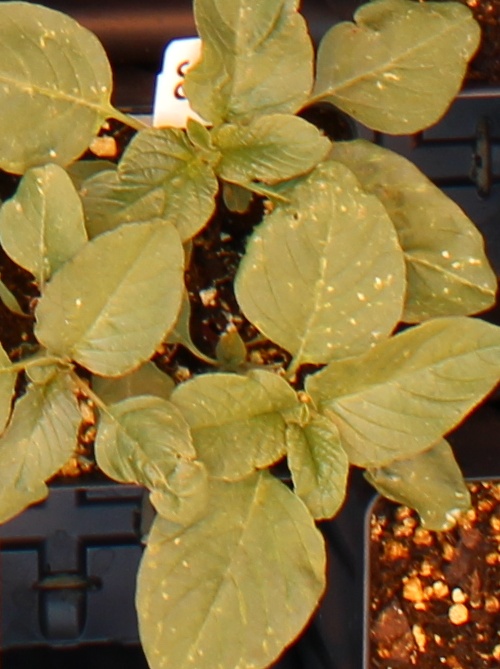
Label: Redroot Pigweed